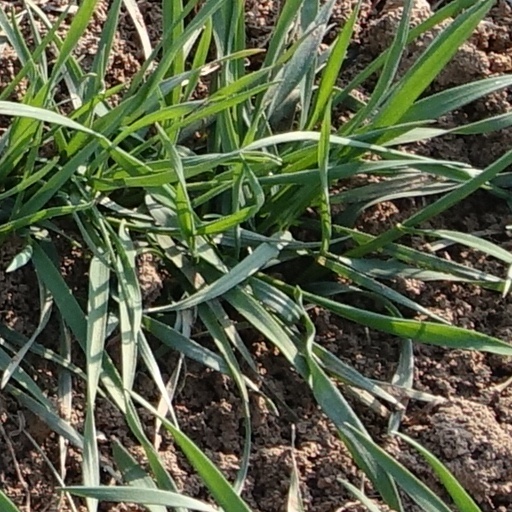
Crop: wheat